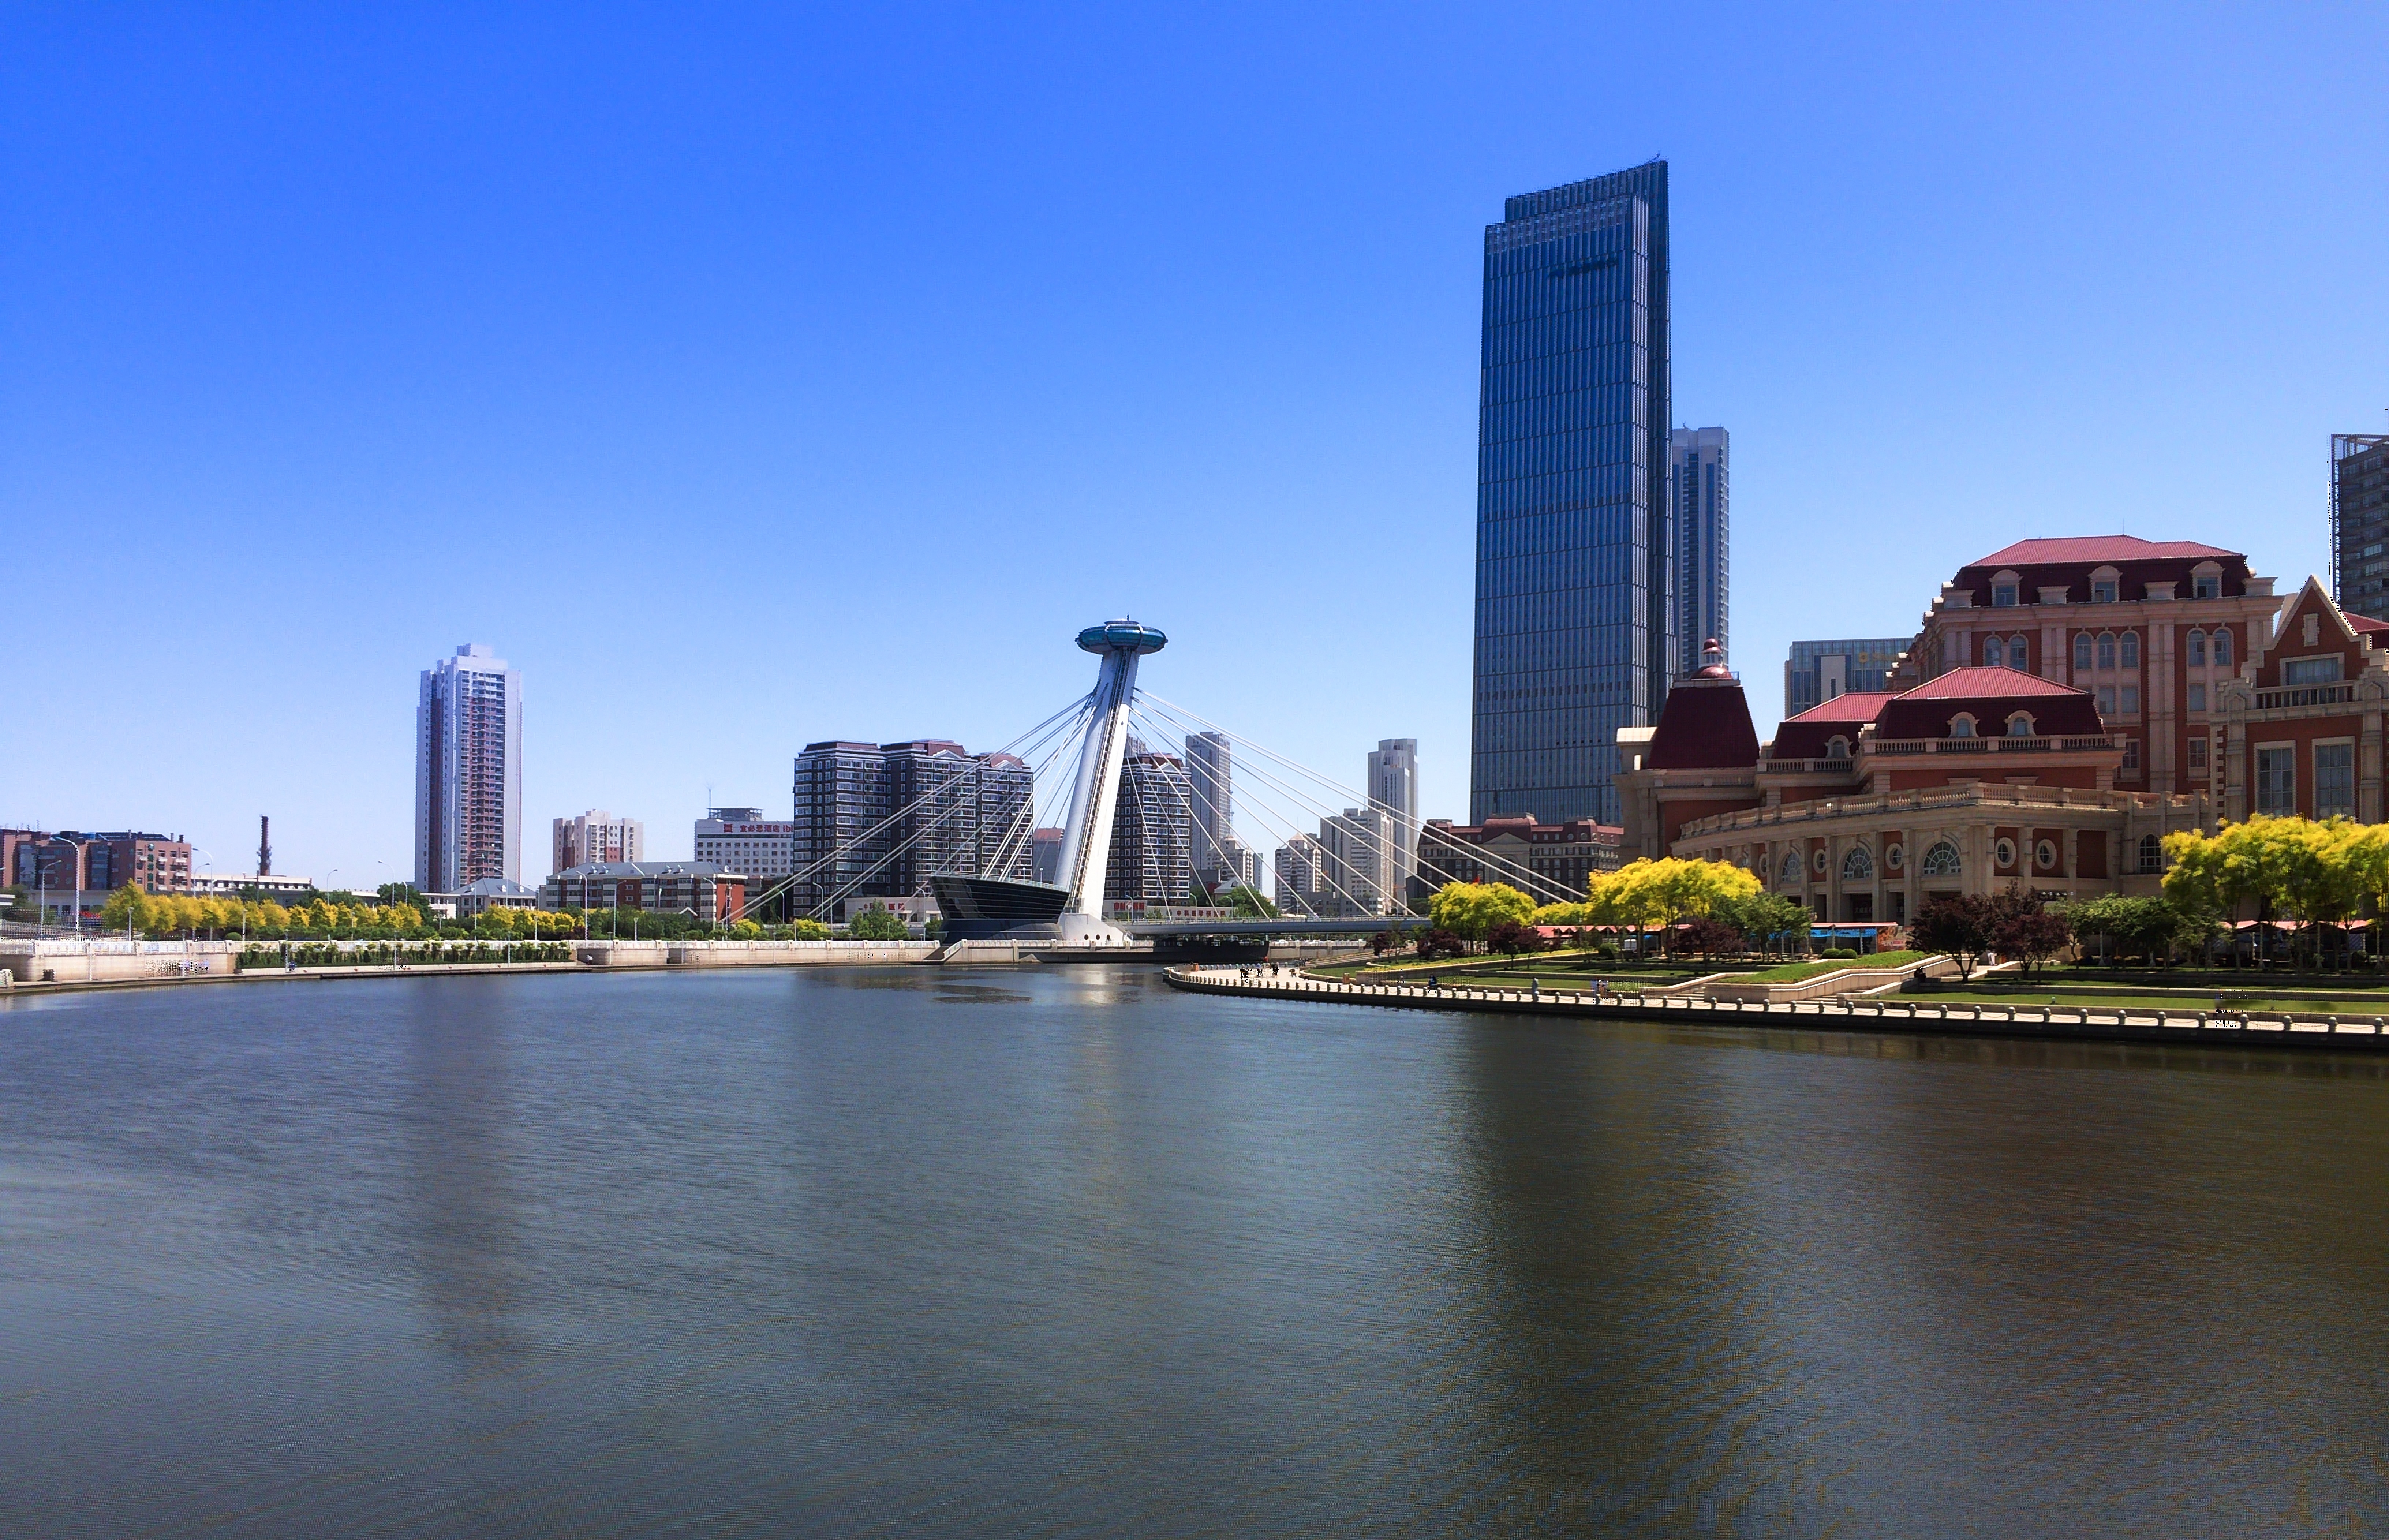
horizon, skyline, city, skyscraper, river, cityscape, panorama, downtown, dusk, reflection, landmark, tower block, urban area, geographical feature, human settlement, metropolitan area